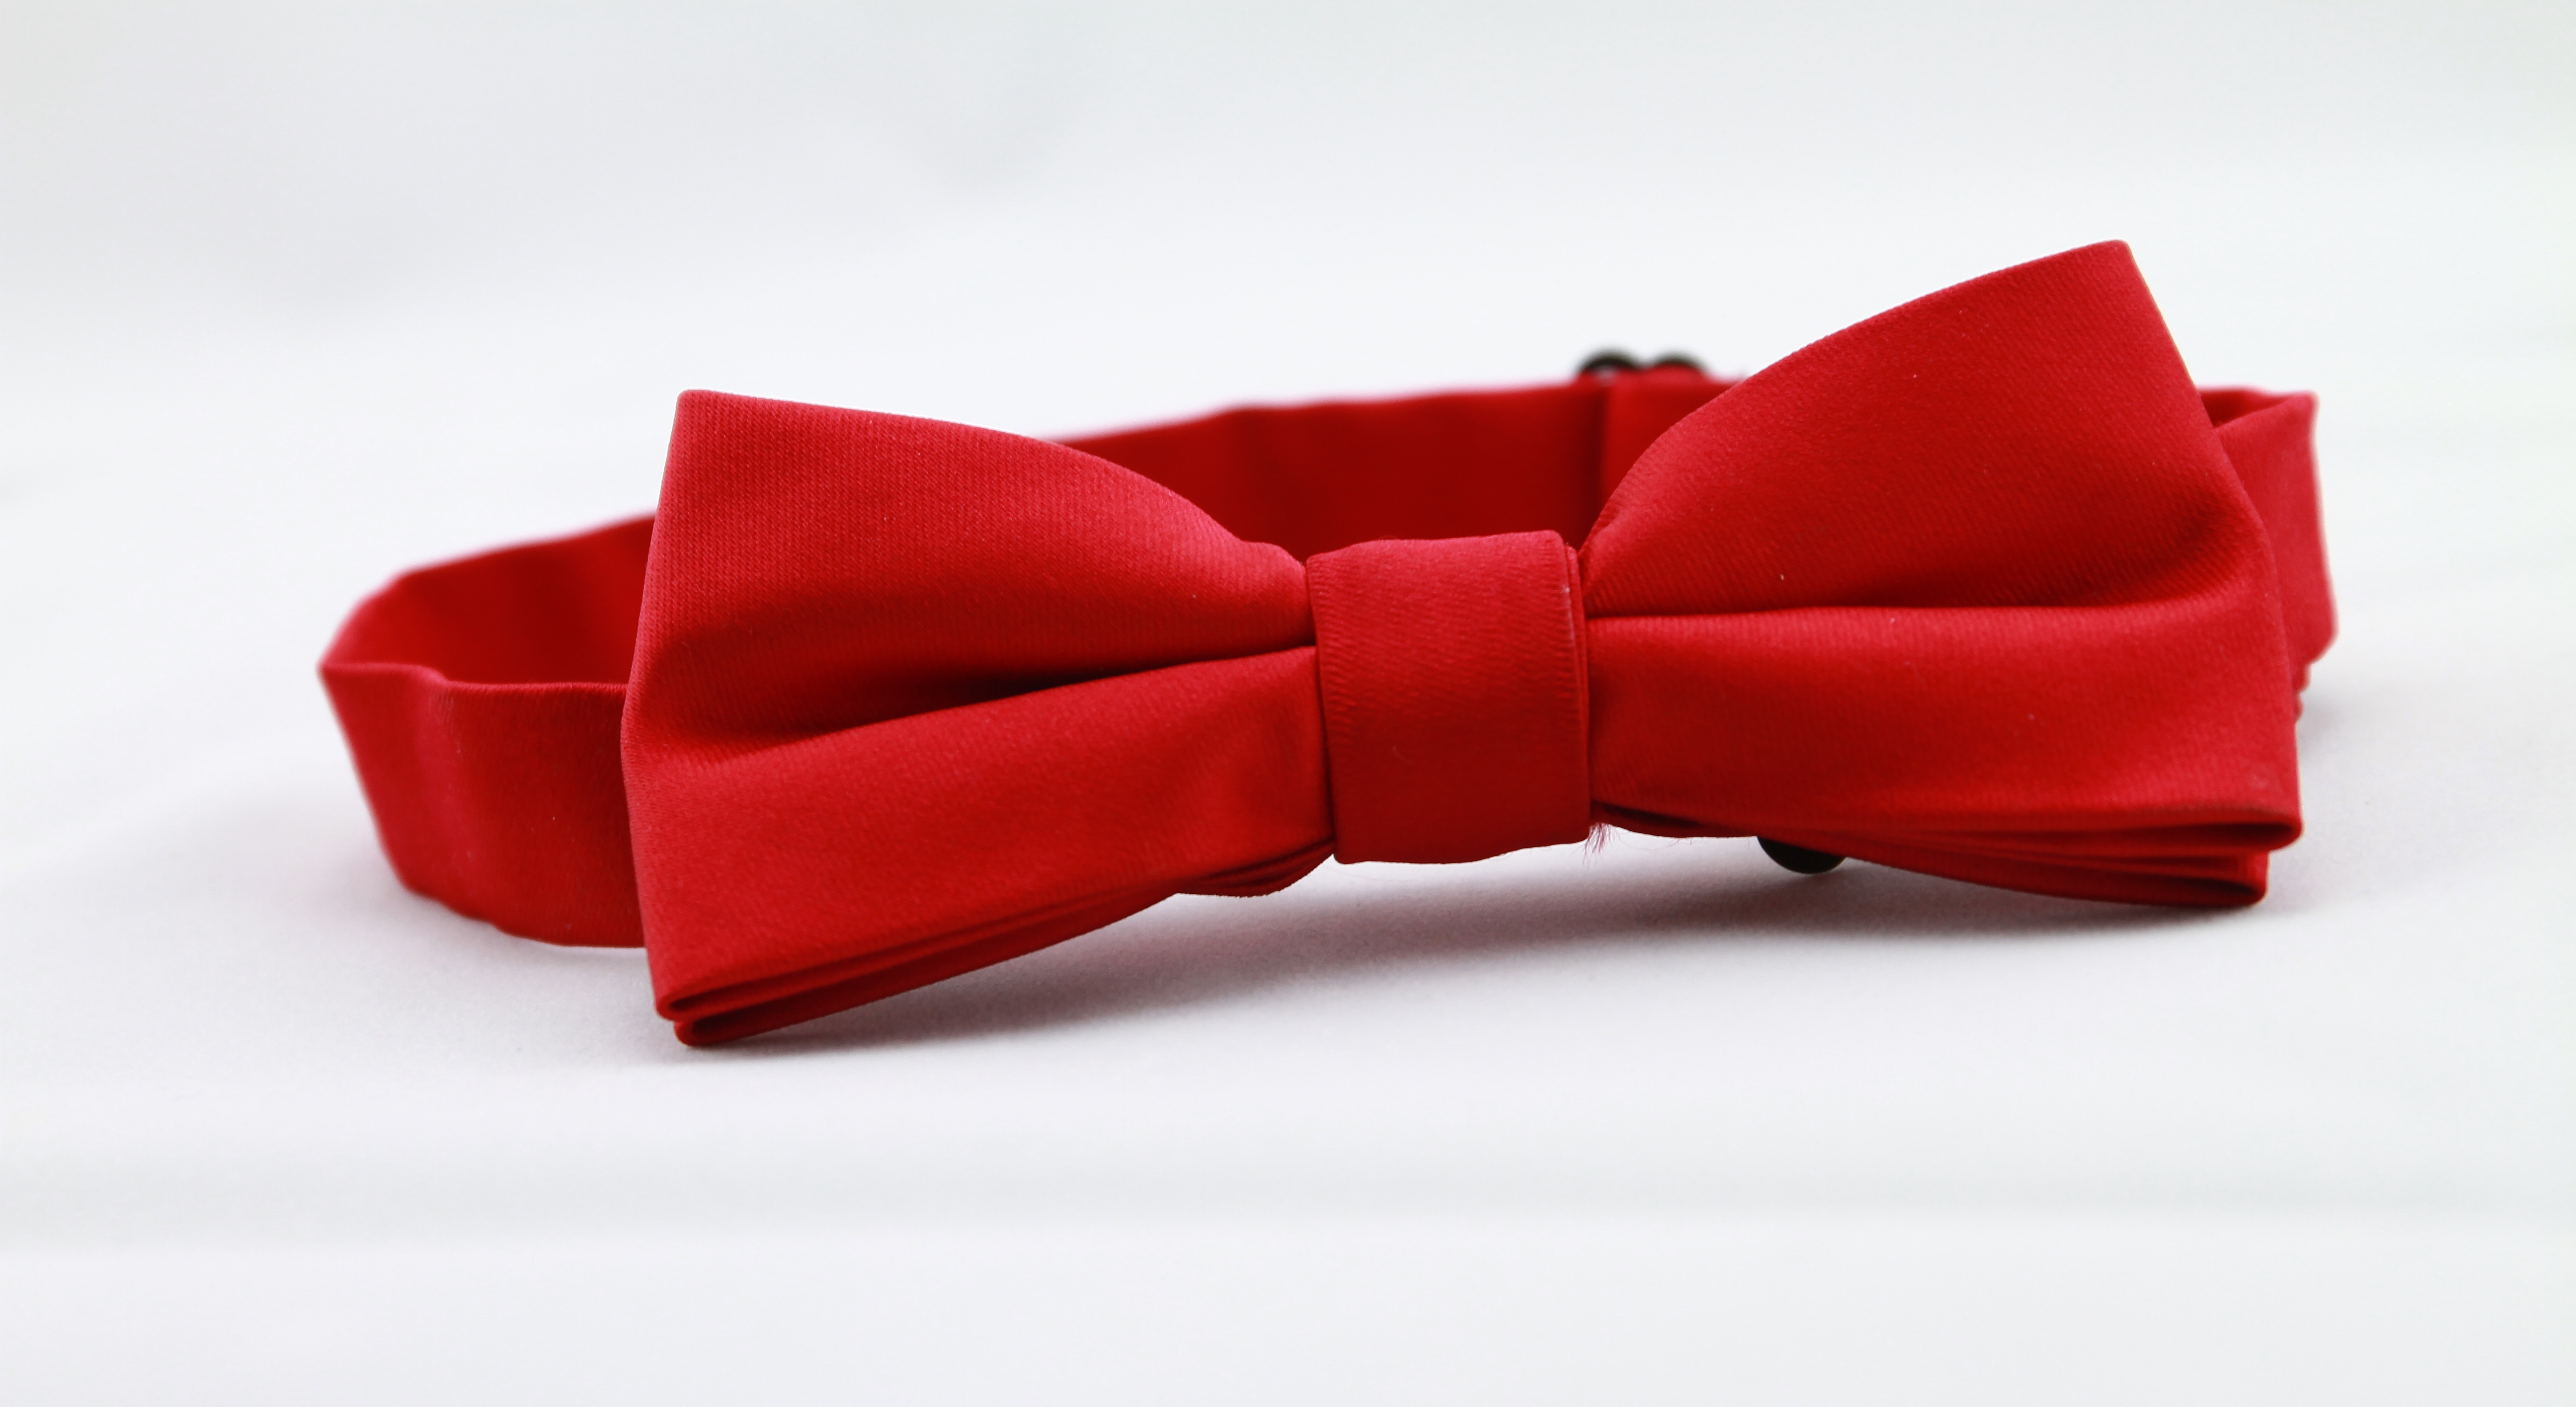
petal, red, tie, clothing, bow tie, tuxedo, accessories, bow, necktie, red bow tie, men's clothing, dressy, fashion accessory, hair accessory